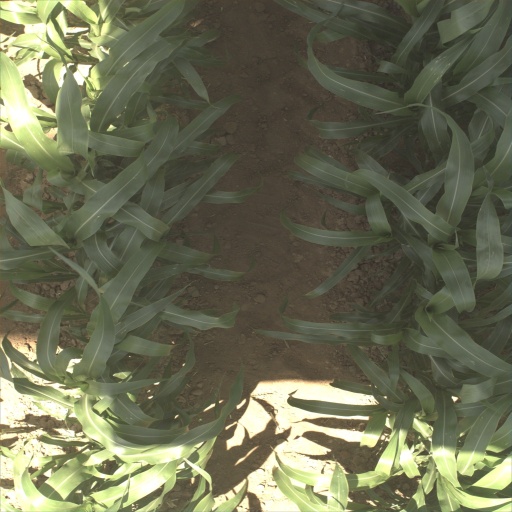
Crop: sorghum